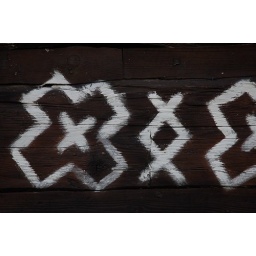
hand-painted ornaments on the walls of wooden houses in cicmany, slovakia